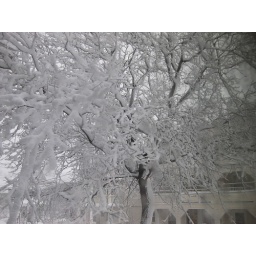
tree in white